Barber–Scotia College

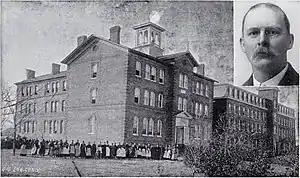
Scotia Seminary and President A. W. Verner, c. 1910

Barber–Scotia began as a female seminary in 1867. Scotia Seminary was founded by the Reverend Luke Dorland and chartered in 1870. A project by the Presbyterian Church to prepare young African American southern women, who were the daughters of former slaves, for careers as social workers and teachers, it was the coordinate women's school for Biddle University, now Johnson C. Smith University.